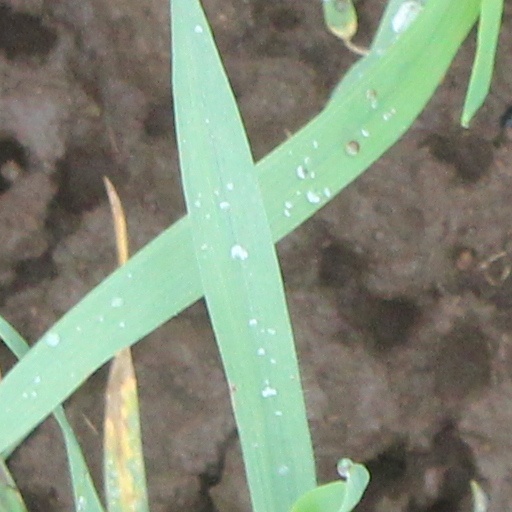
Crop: wheat